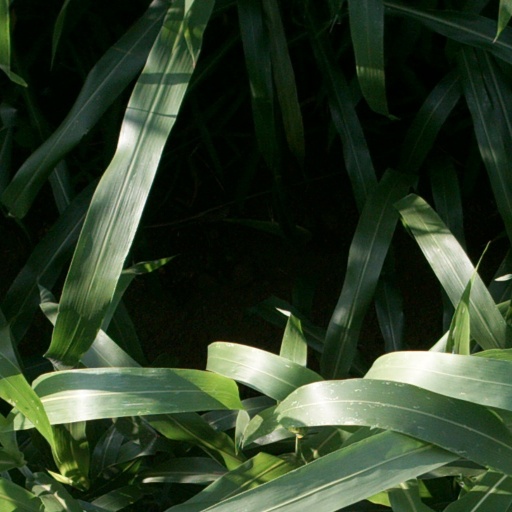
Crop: sorghum